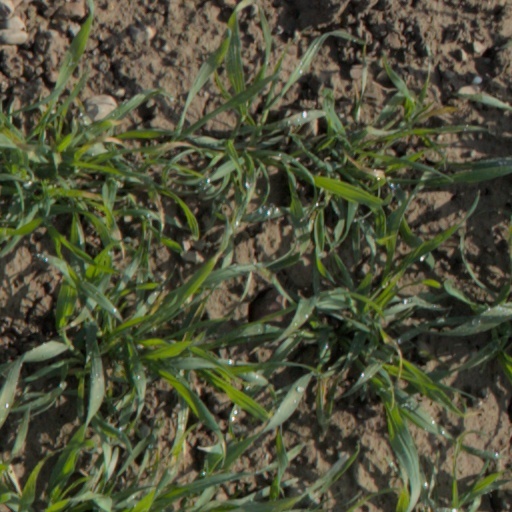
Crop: wheat